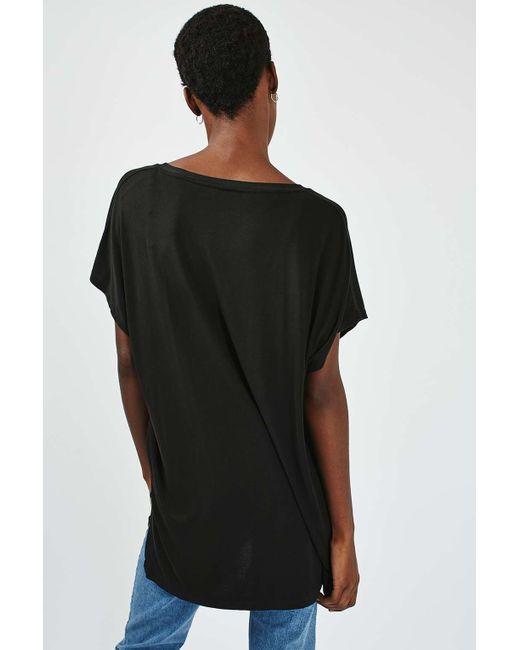
Neue Styles, dunkle T-Shirts, bequeme Stoffe